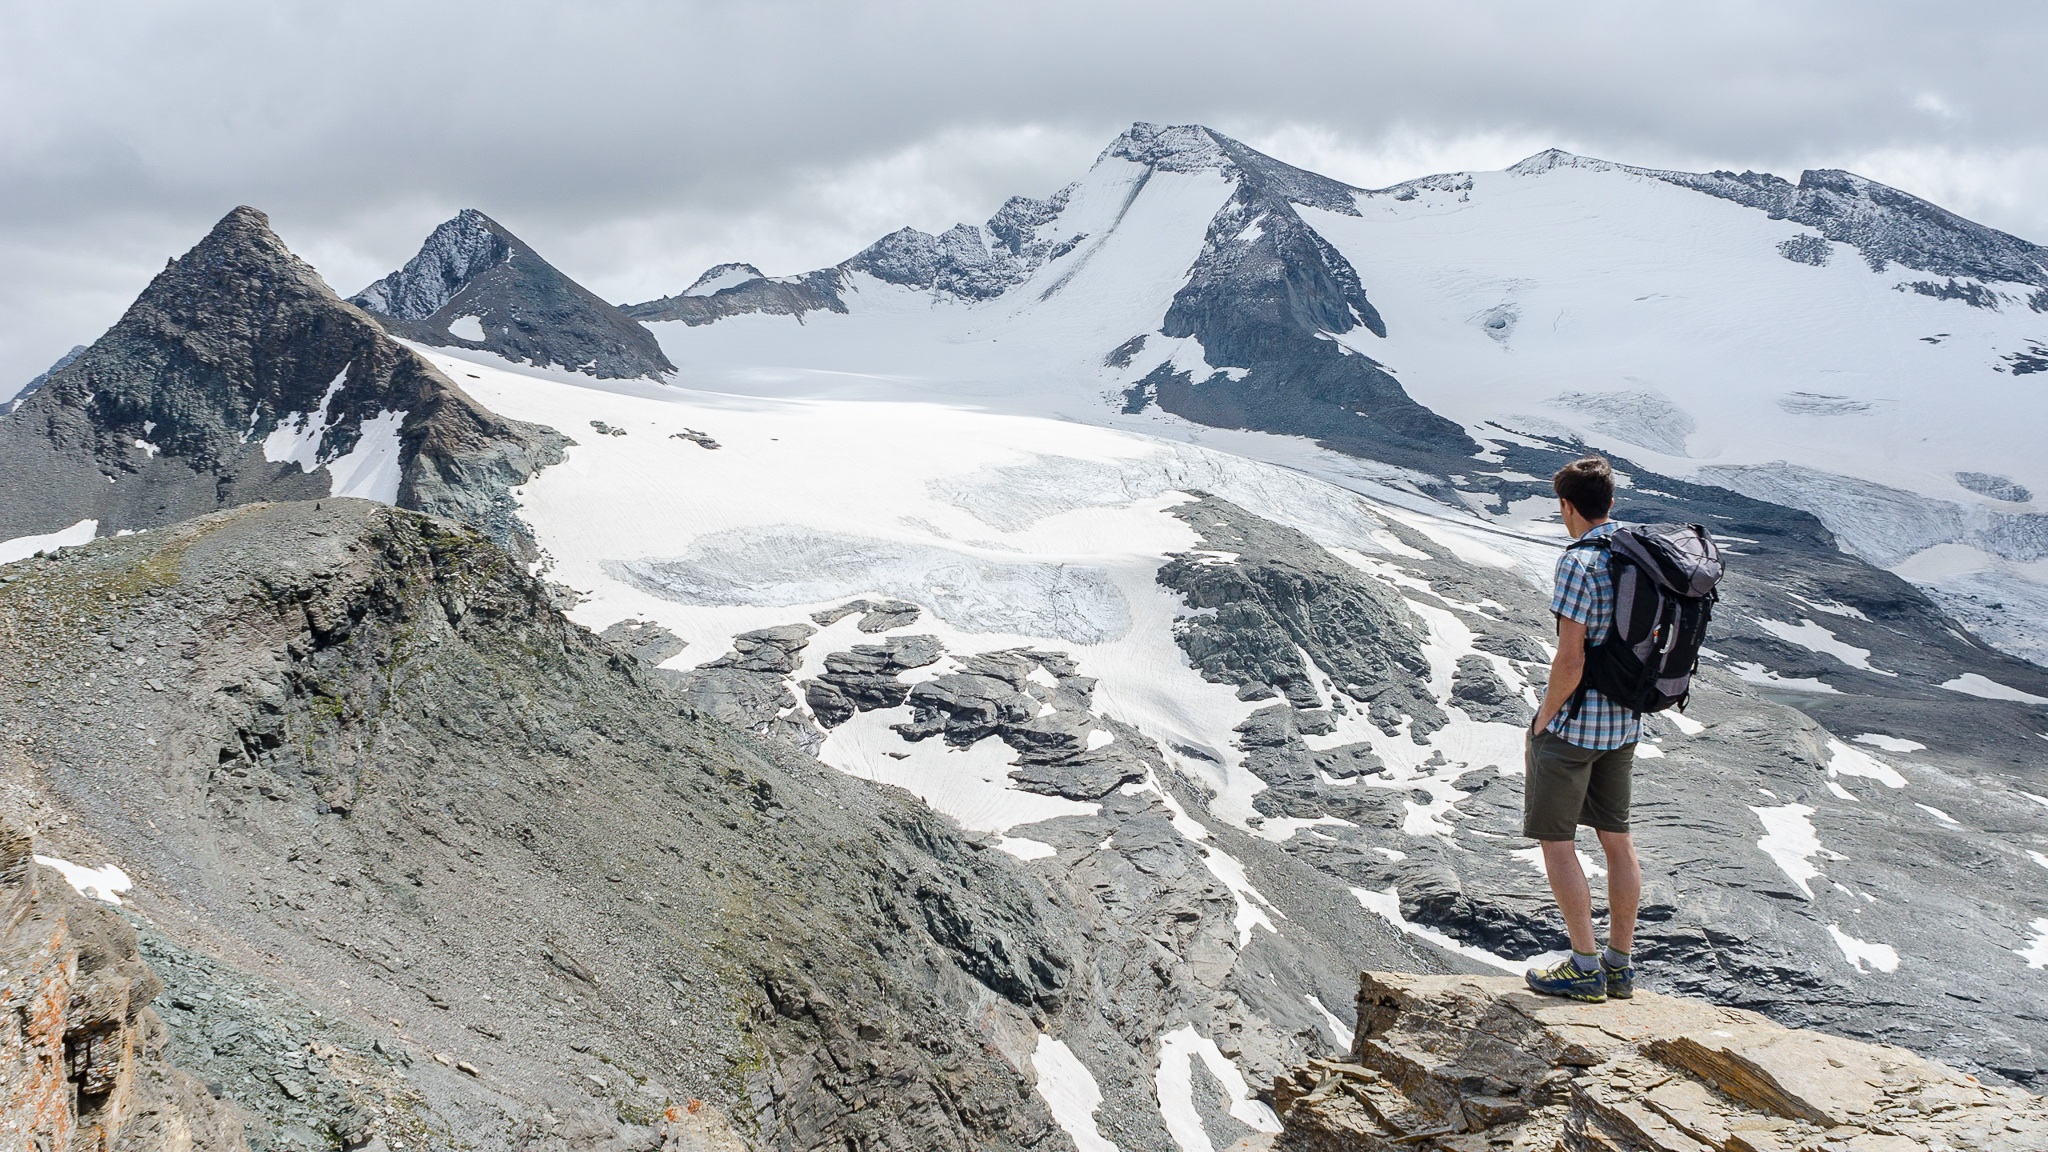
walking, mountain, hiking, adventure, mountain range, glacier, extreme sport, ridge, summit, mountaineering, sports, alps, plateau, fell, cirque, moraine, landform, ski touring, mountain pass, ski mountaineering, geographical feature, mountainous landforms, glacial landform, geological phenomenon, ar te